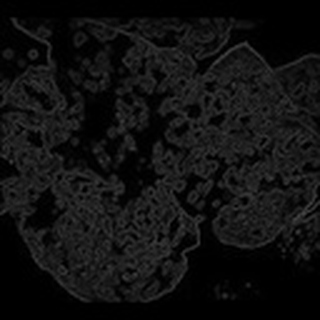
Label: cotton_powdery_mildew